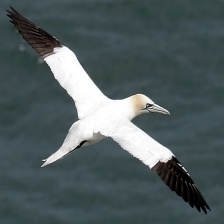
Species: NORTHERN GANNET
Scientific name: MORUS BASSANUS